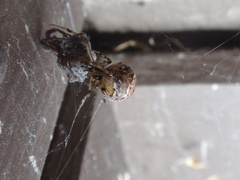
Species: Parasteatoda_tepidariorum